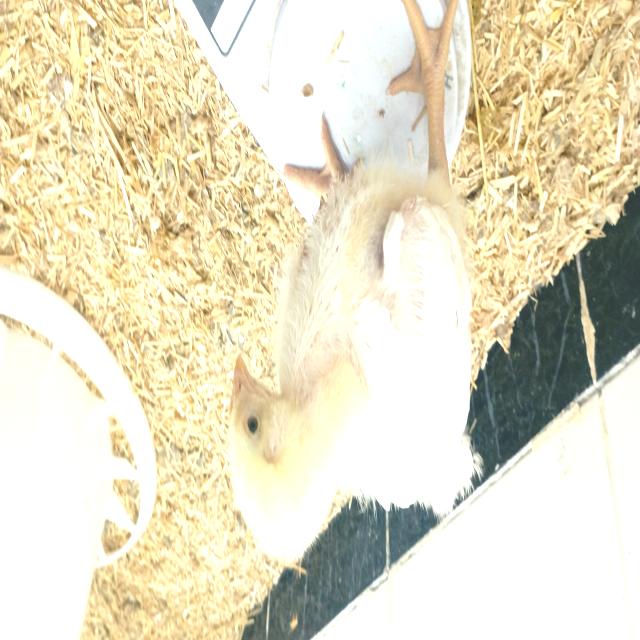
Weight: 562 g